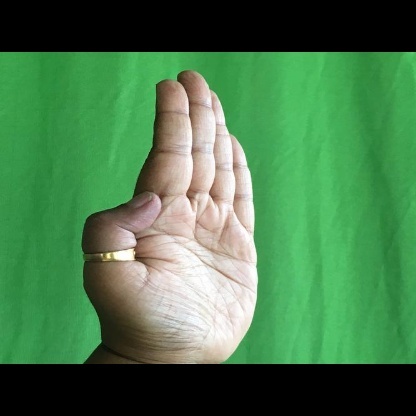
Mudra: Pathaka